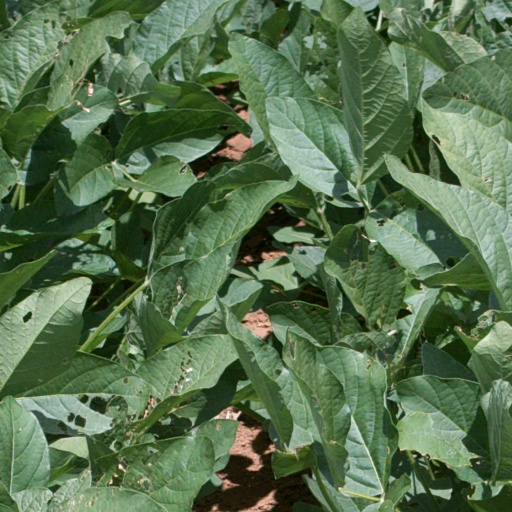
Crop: soybean